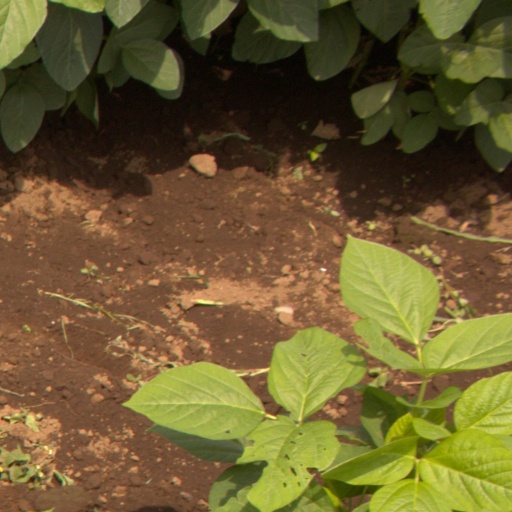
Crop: soybean